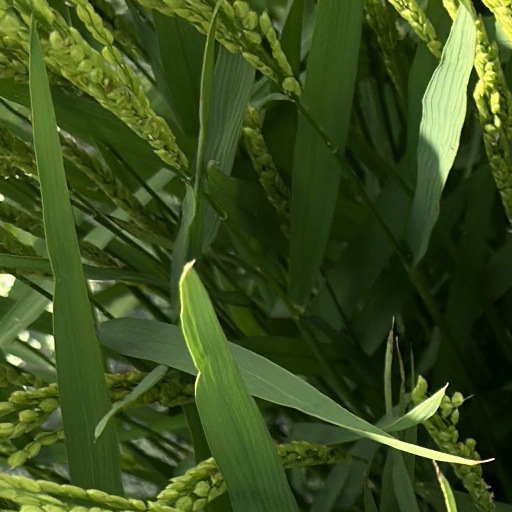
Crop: rice